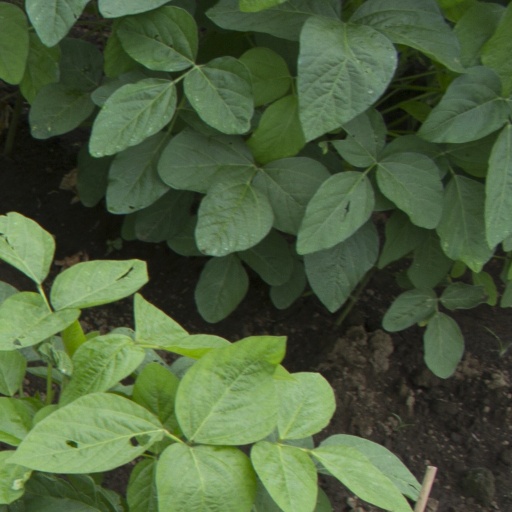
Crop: soybean